Alexander D. McDougall House

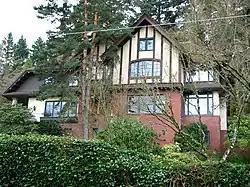
The house's exterior in 2008

The Alexander D. McDougall House is a historic house in the Willamette Heights neighborhood of Northwest Portland, in Portland, Oregon.